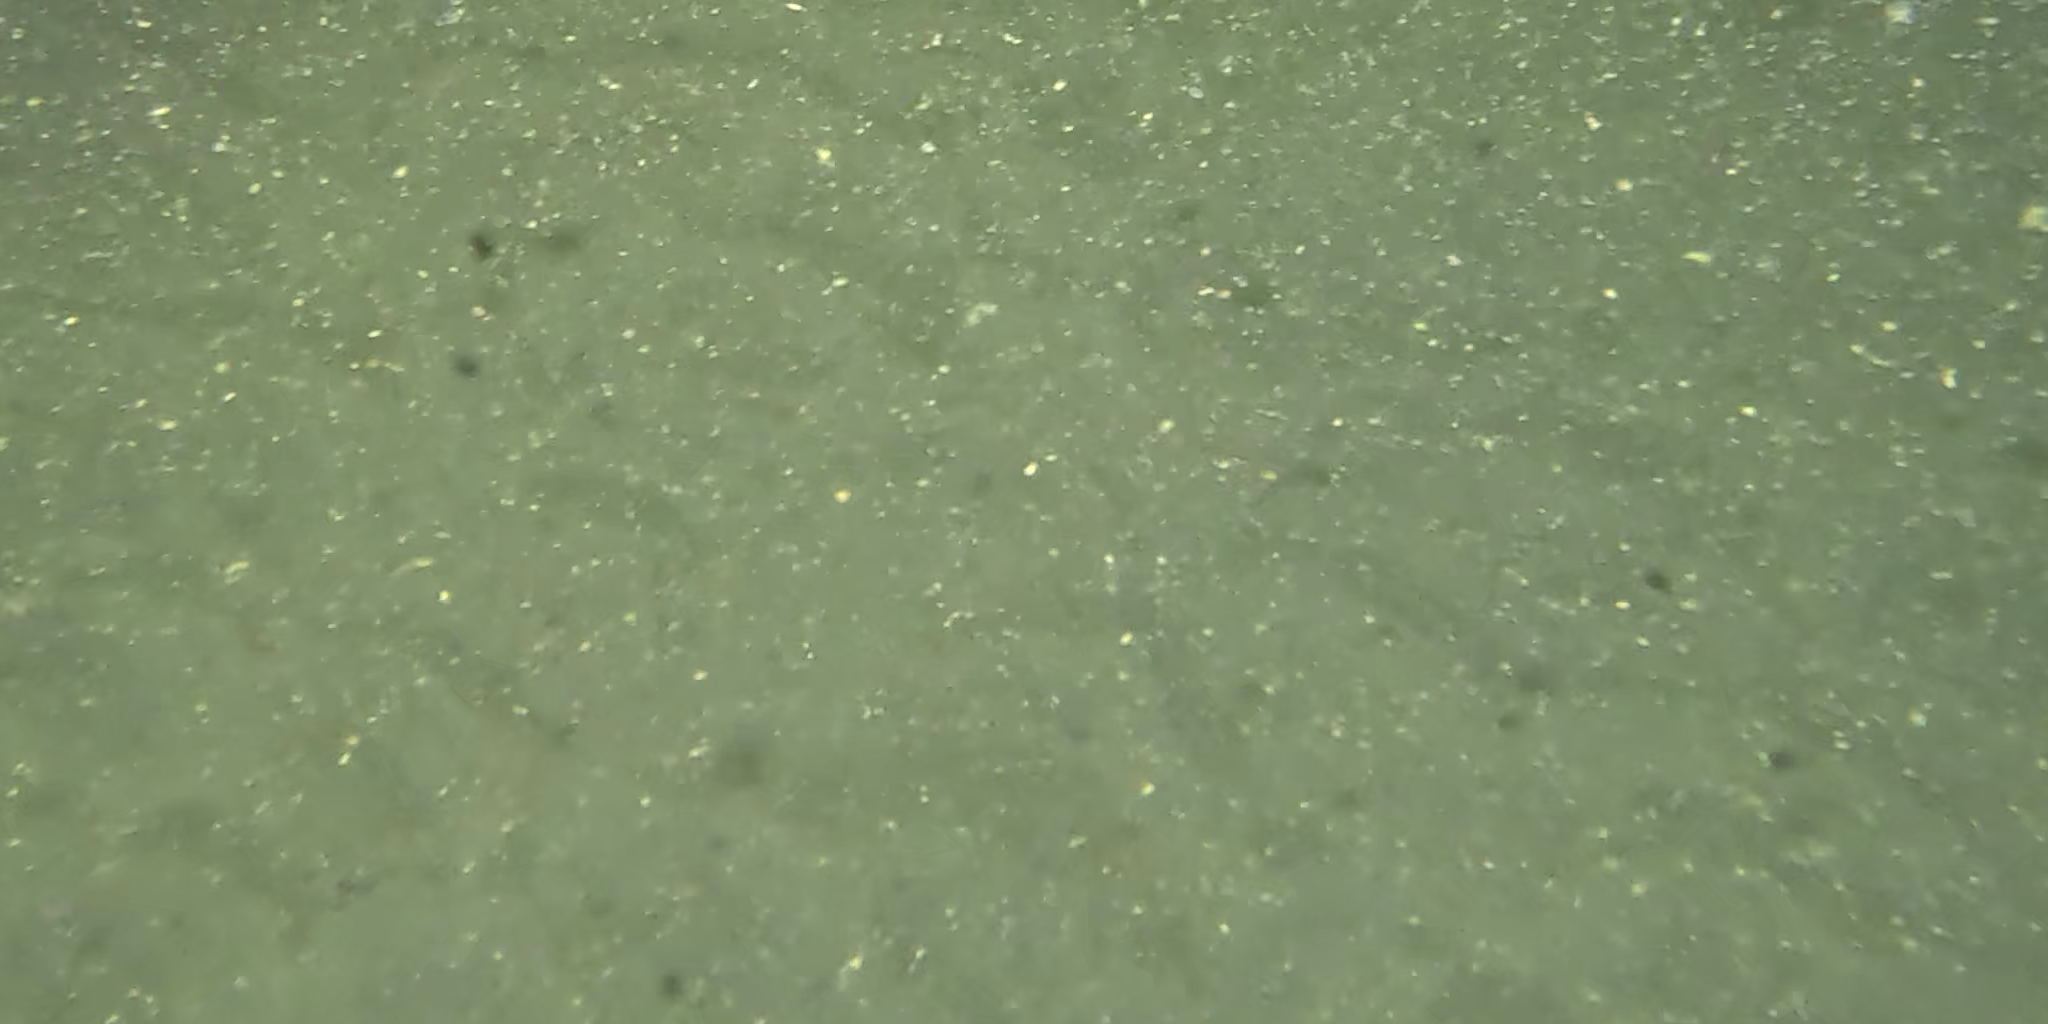
Seabed habitat: sand